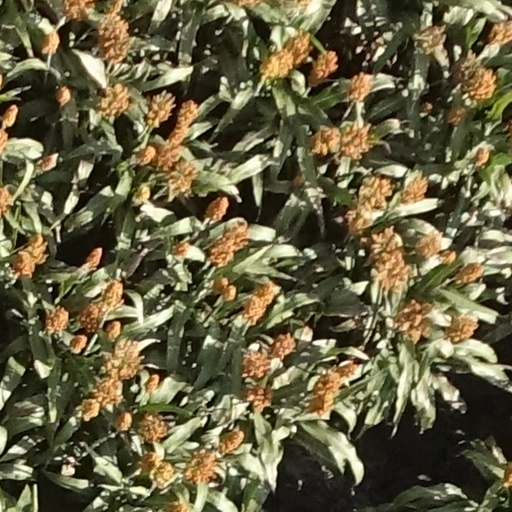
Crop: sorghum